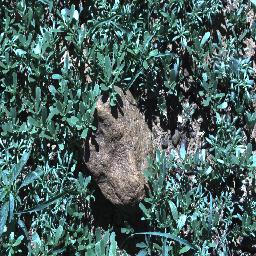
Label: negative